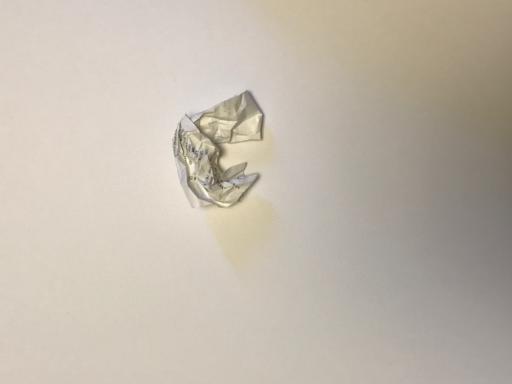
Label: paper